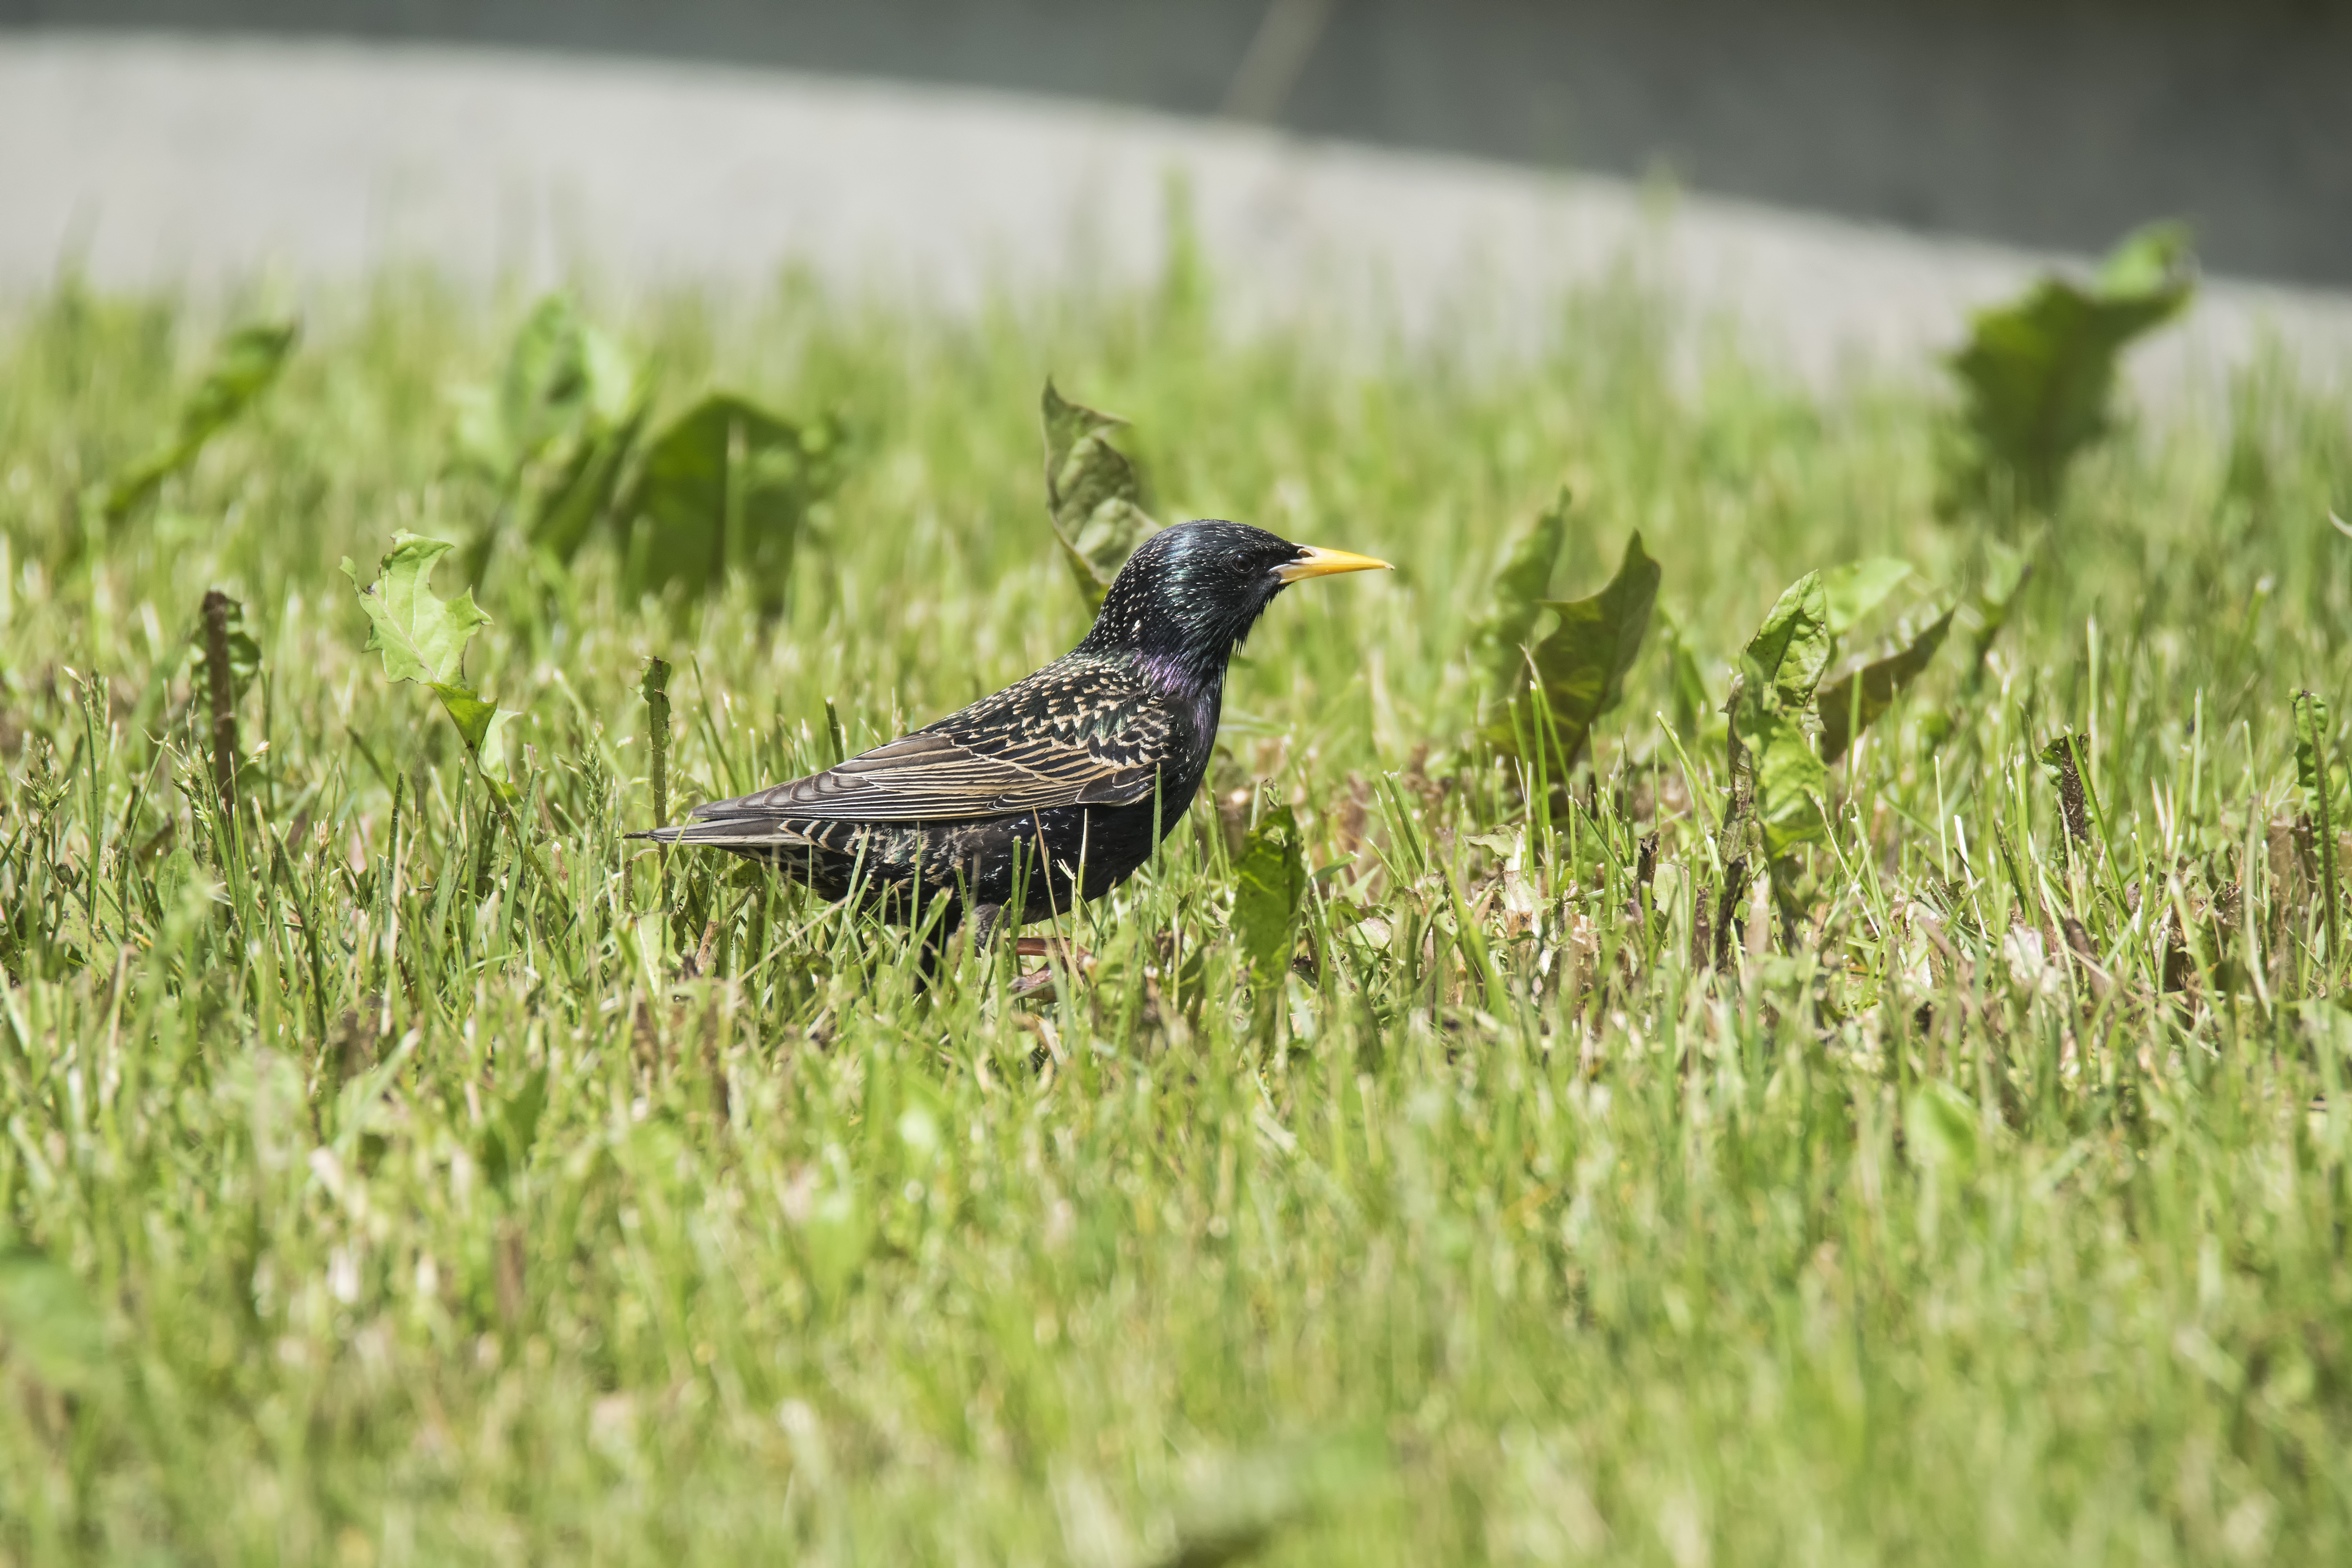
nature, grass, bird, wing, lawn, prairie, wildlife, green, fauna, canada, vertebrate, european, quebec, starling, sherbrooke, oiseau, tourneau, sansonnet, perching bird